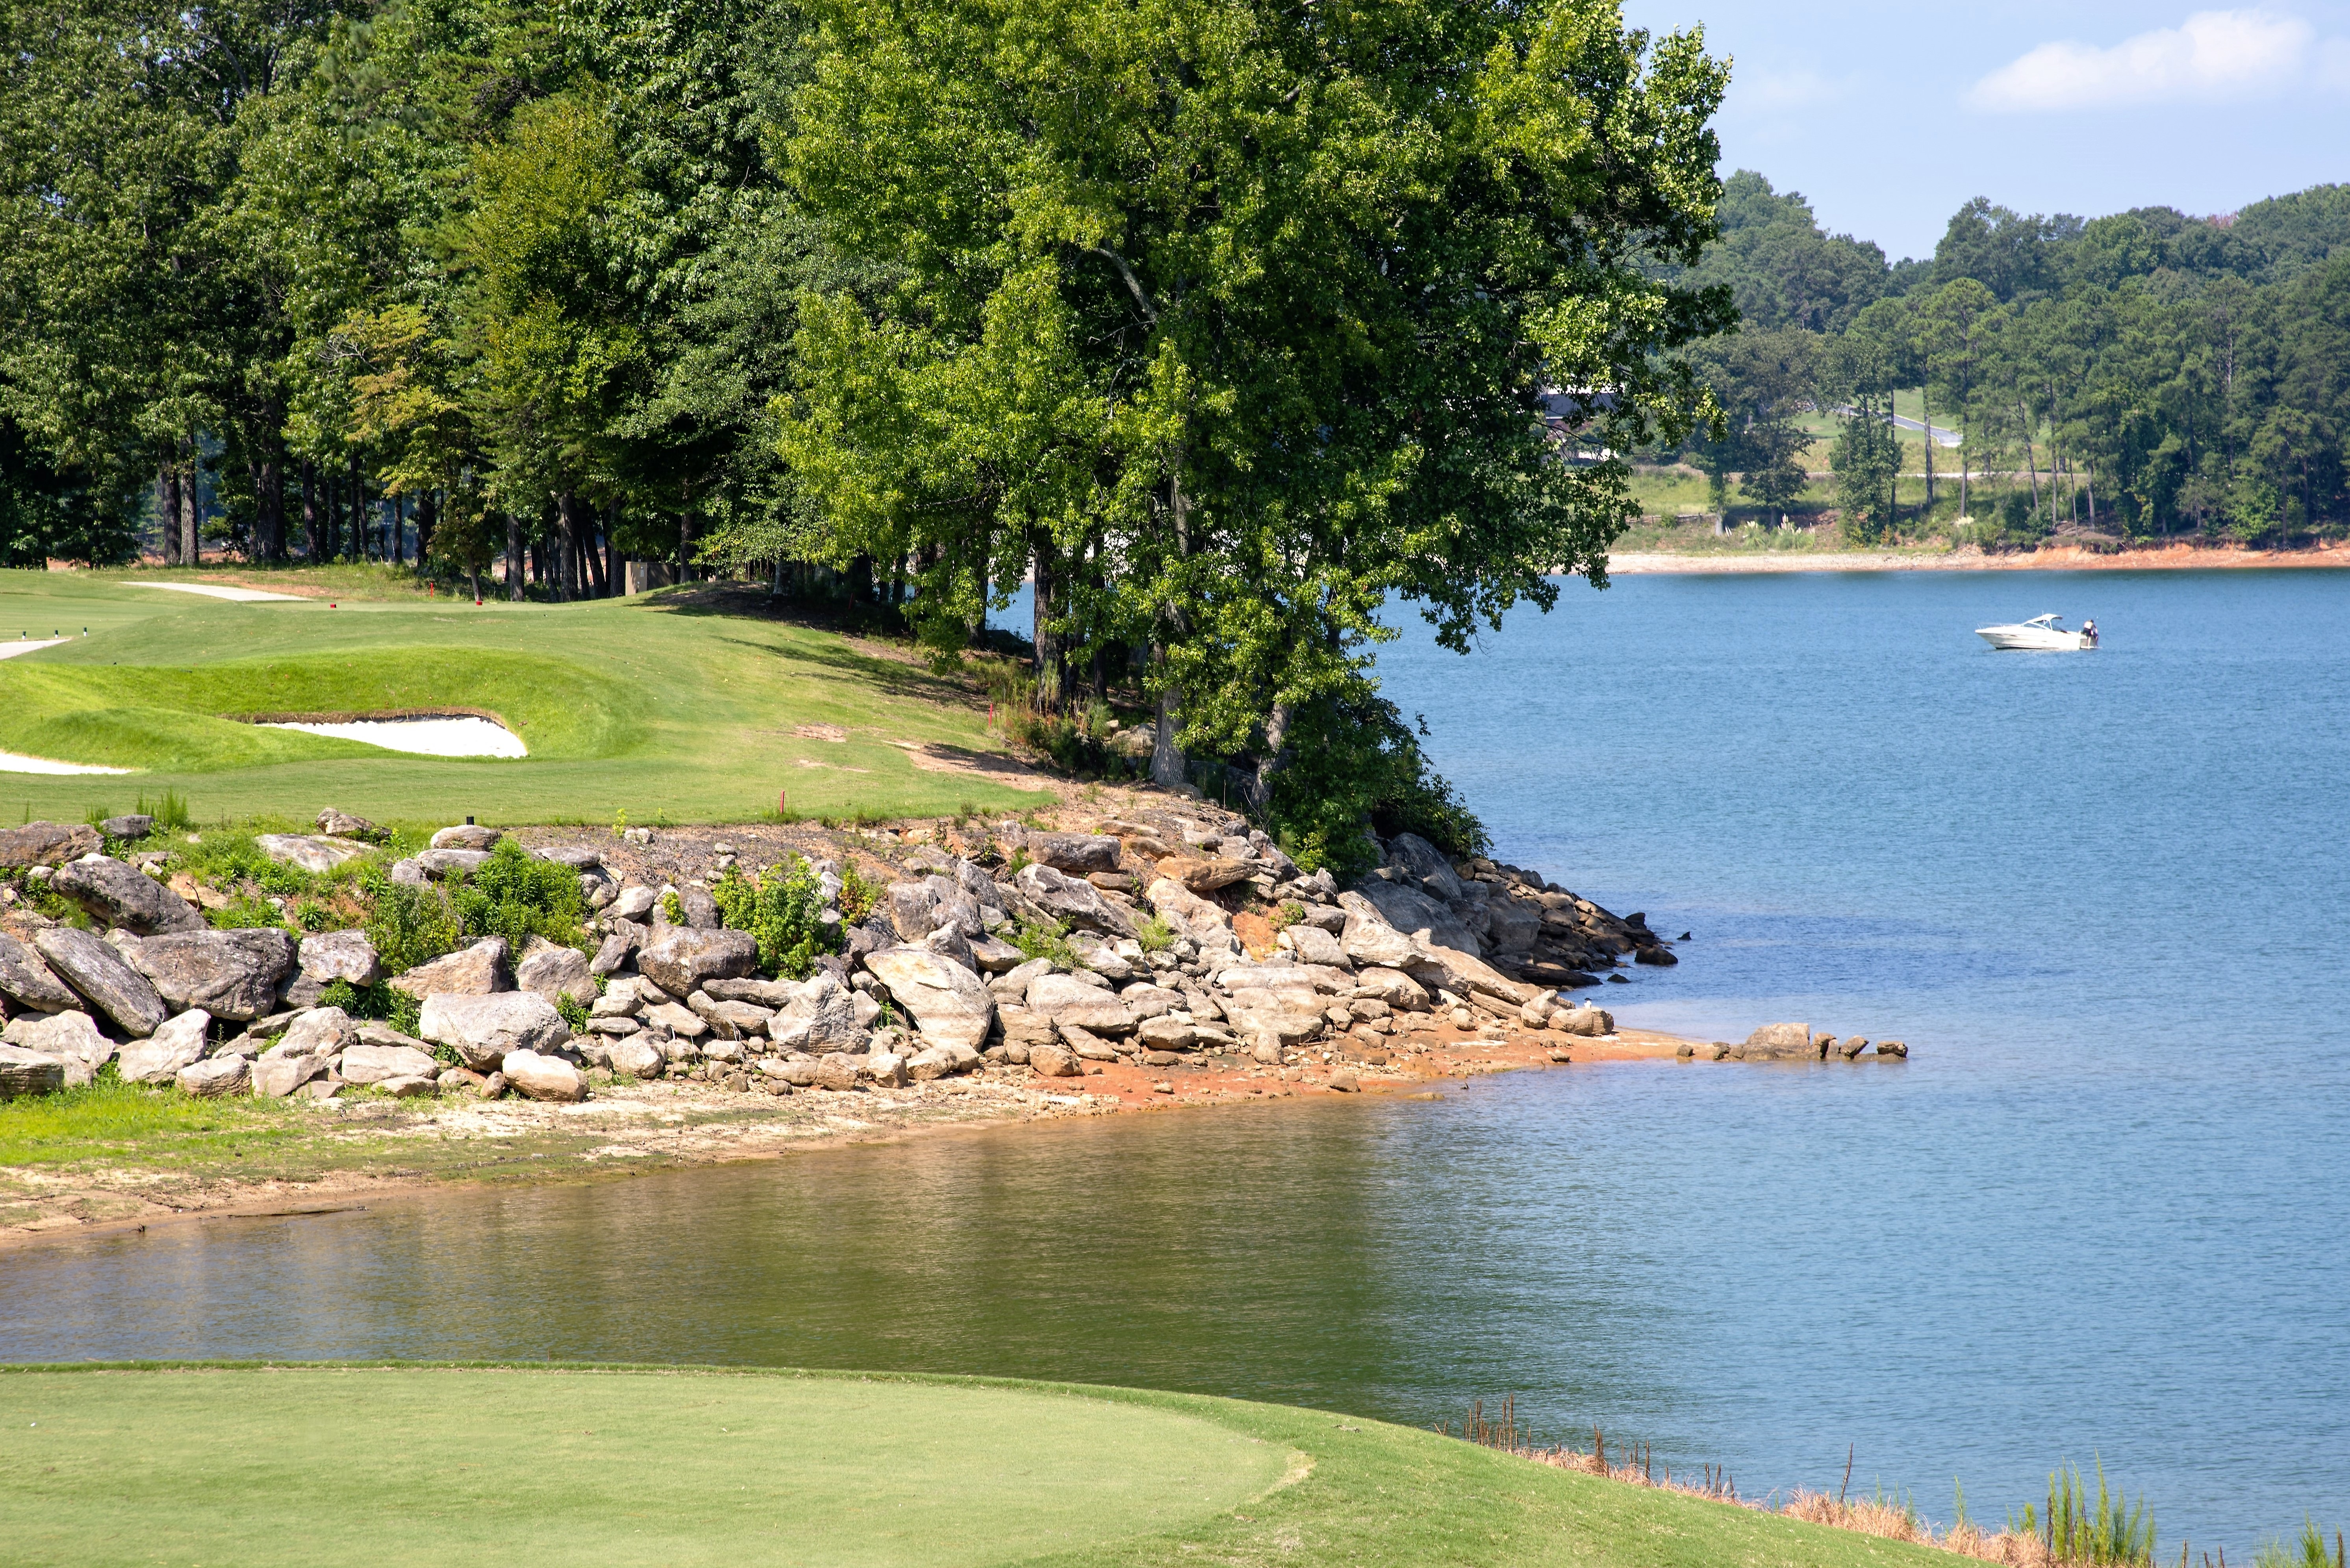
landscape, water, nature, structure, sky, shore, lake, travel, peaceful, park, scenery, bay, reservoir, golf course, atlanta, lake lanier, sport venue